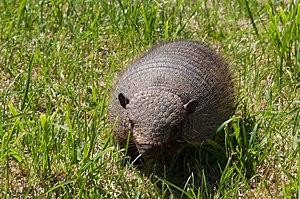
La province de Mendoza est une province de l'Argentine située à l'ouest du pays. Elle est limitrophe de la province de San Juan au nord, de San Luis à l'est, de La Pampa et Neuquén au sud et du Chili à l'ouest. Elle est typiquement une province andine. Avec les provinces de San Juan et de San Luis, la province de Mendoza fait partie de la région de Cuyo.
La province de Neuquén est une province d'Argentine, qui se trouve à l'extrémité nord-ouest de la Patagonie argentine. Avec une superficie de 94 378 km², elle est la plus petite province des régions australes du pays. Sa géographie s'abîme sur l'imposante Cordillère des Andes.
La province de San Juan est une province de l'Argentine située à l'ouest du pays. Elle est limitée au nord par la province de La Rioja, au sud-est par la province de San Luis, au sud par la province de Mendoza et à l'ouest par la cordillère des Andes, qui la sépare du Chili.